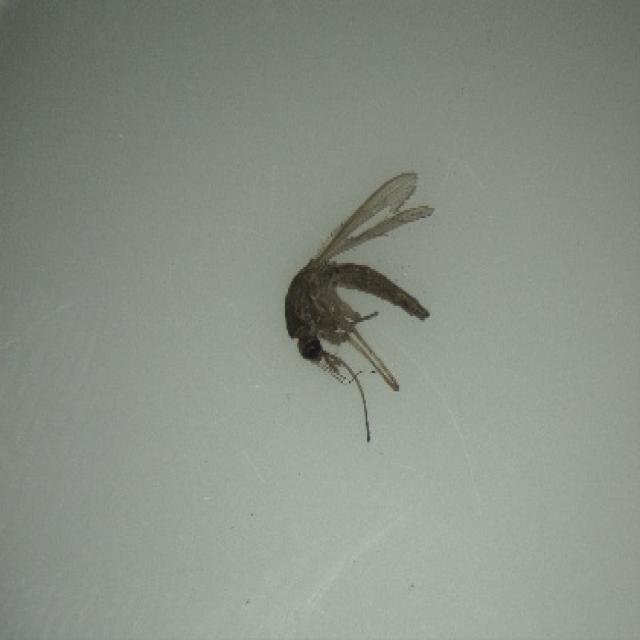
Species: aedes_vexans